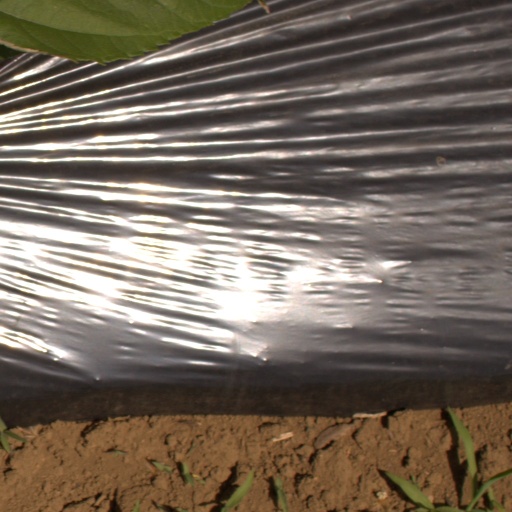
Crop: Jerusalem artichoke